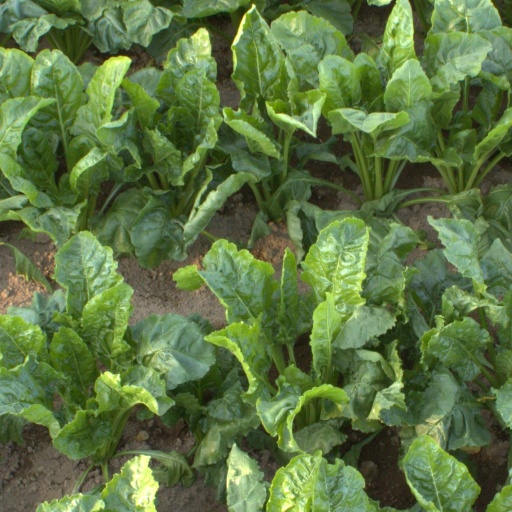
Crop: sugar beet